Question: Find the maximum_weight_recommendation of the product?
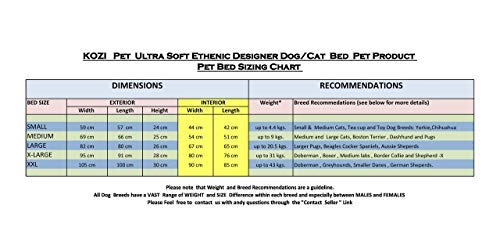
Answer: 4.6 kilogram